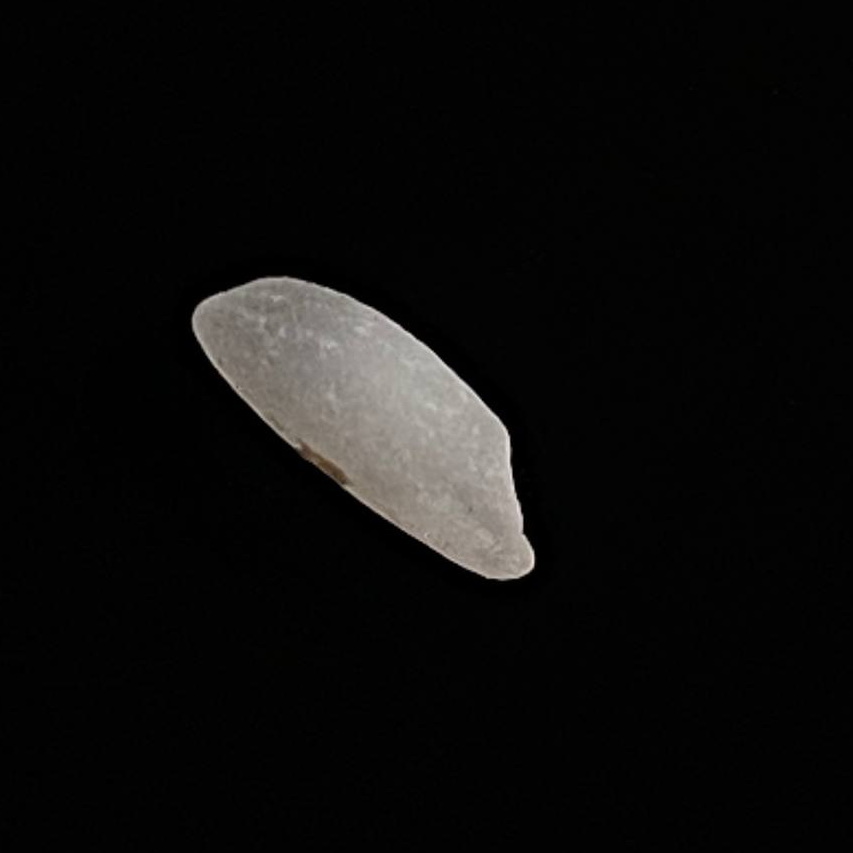
Rice variety: Katari_Polao